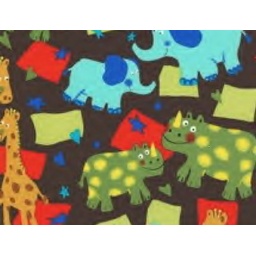
Dark brown background. Giraffe, Rhino, elephants in various colors.